Walter Mathews (actor)

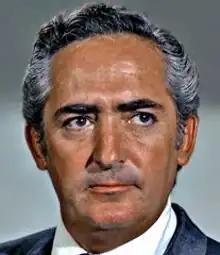
Walter Mathews in Mission Impossible 1968

Walter Mathews (October 10, 1926 – April 28, 2012) was an American character actor whose credits included roles in television, film and theater.